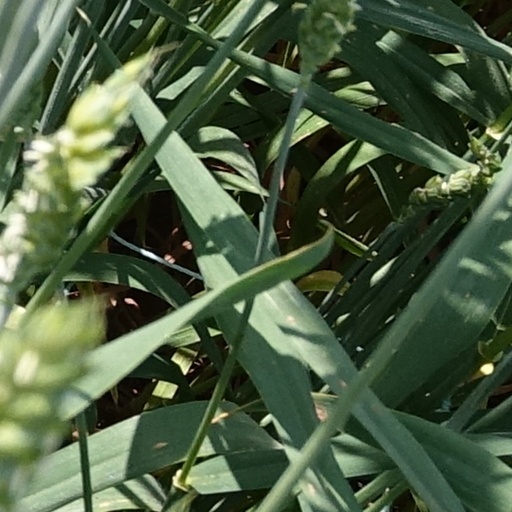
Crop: wheat